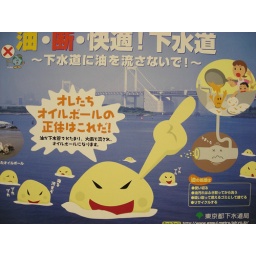
don't pour the kitchen oil in the sink